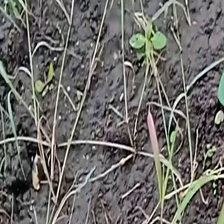
Weed species: Harali_(Cynodon_dactylon)